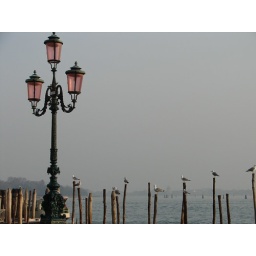
I have a love affair with the pink lamps in Venice